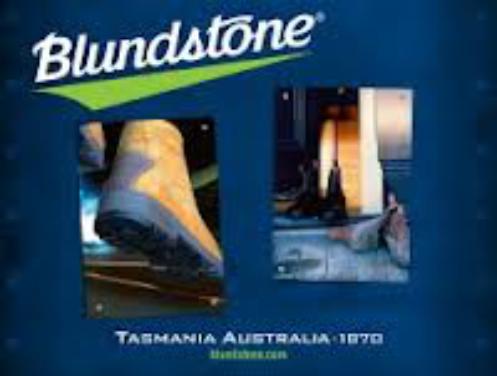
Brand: Blundstone
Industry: Clothes